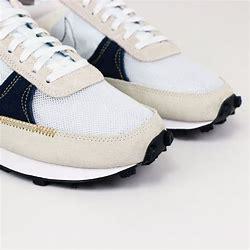
Brand: Nike
Model: Dbreak Type